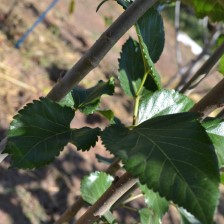
Variety: ChiangMaiBuriram60